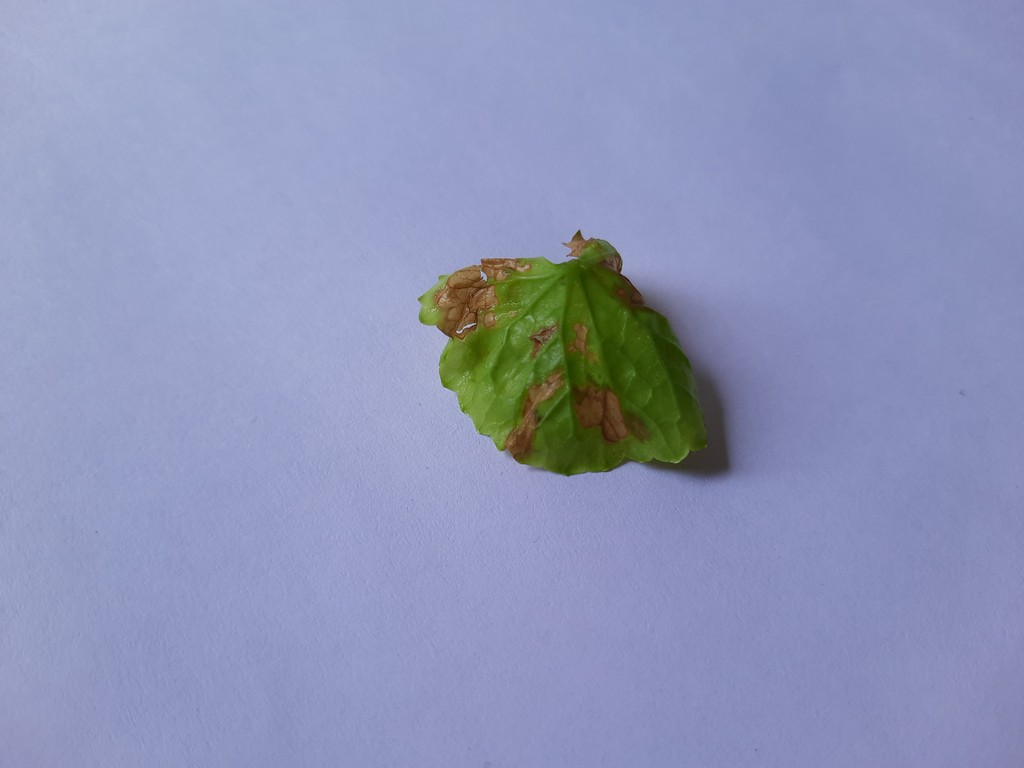
Label: Unhealthy